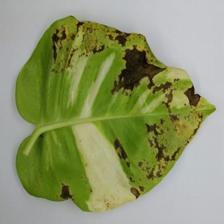
Label: Bacterial wilt disease